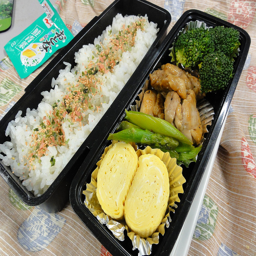
A meal of seasoned rice, vegetables, chicket and a roll of some kind.
Two black lunch boxes with rice and vegetables.
Two black trays sitting on top of a white plate filled with food.
a close up of plastic containers of food with broccoli
A container of broccoli, chicken, and other foods is next to a container of rice.